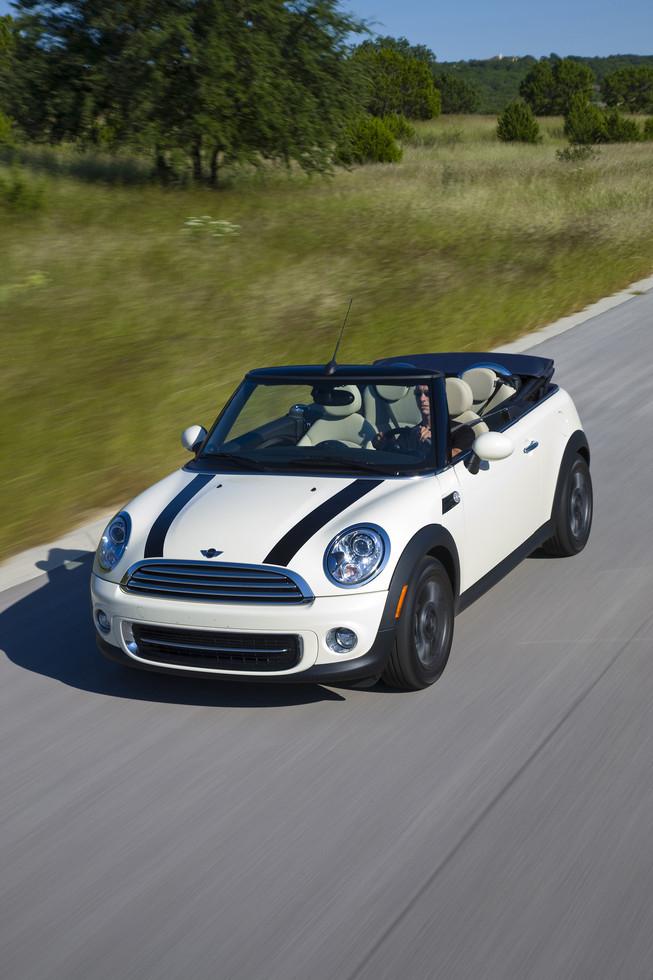
Car model: 2012 MINI Cooper Roadster Convertible